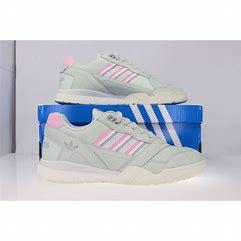
Brand: Adidas
Model: A R